Takachiho-gawara

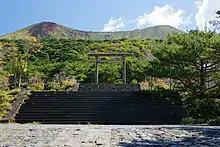
The sacred ground of the descent to earth of Ninigi-no-Mikoto, the grandson of Amaterasu.

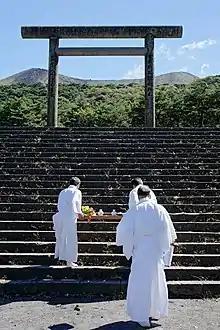
Sacred rites/duties being performed at the "Torii"

In November, usually on the 10th, the takes place there. It is part of the cultural area surrounding Kirishima-Jingū, a national significant cultural property, mainly because it was the previous site of a shrine that was destroyed by a volcanic eruption from Mount Kirishima (specifically the Takachihonomine volcano peak).